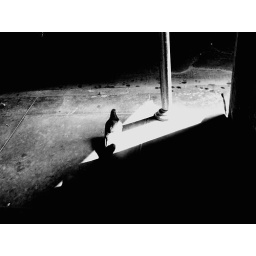
..a chicken being chased under a bridge by a troll who planned to eat him.